Order of the Immaculate Conception of Vila Viçosa

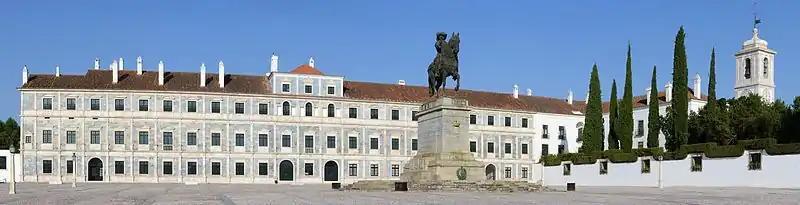
Ducal Palace of Vila Viçosa, the seat of the Dukes of Braganza

The order is primarily bestowed upon Portuguese nobles, and only occasionally out of protocol on Heads of State and Royal Houses, but has also been bestowed (before 2005) on foreign and Portuguese recipients who received it solely as an honorary award for services rendered to the expansion of the Cult of the Blessed Virgin Mary, the Message of Our Lady of Fátima, or the Roman Catholic Church, but who are not listed as active members of the Portuguese order and therefore not invited to attend functions or events organised by the order.